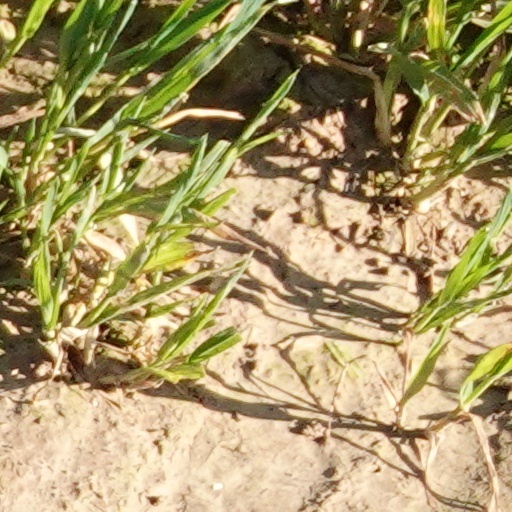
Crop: wheat